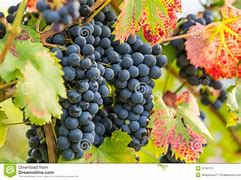
Label: Grapes